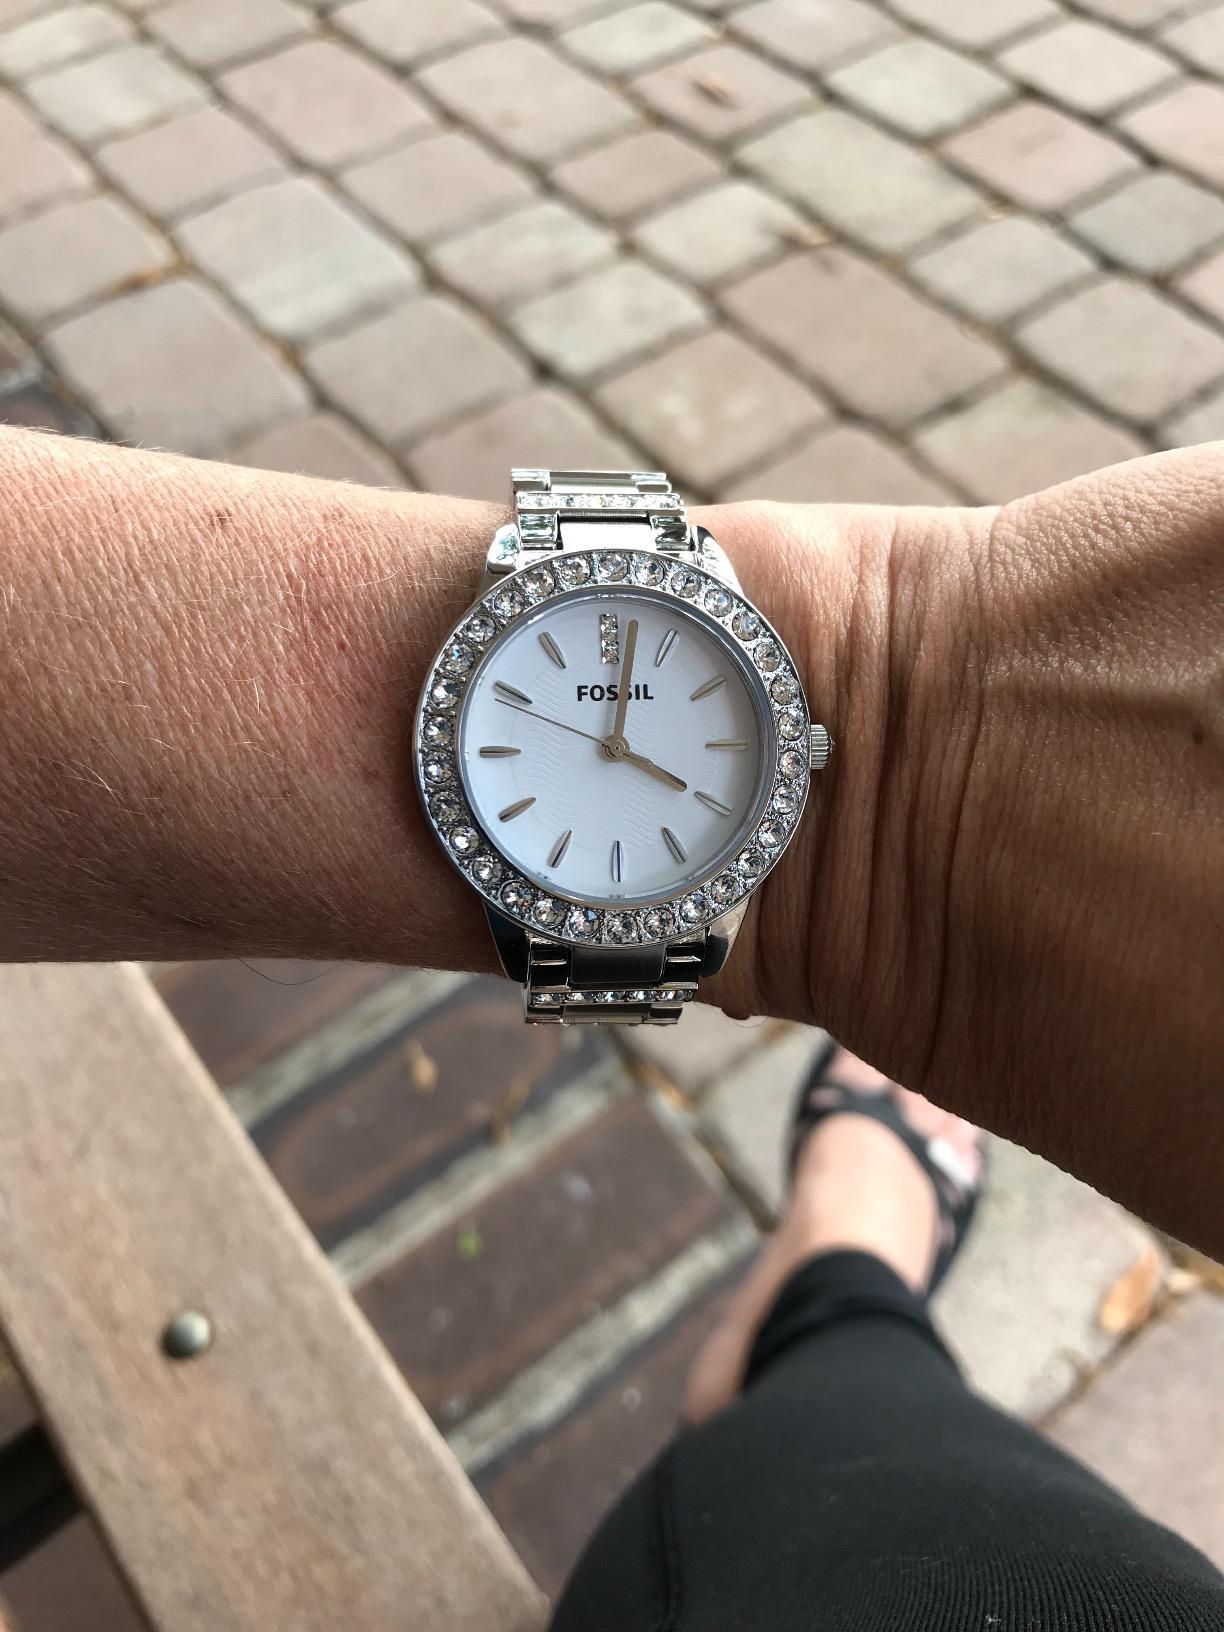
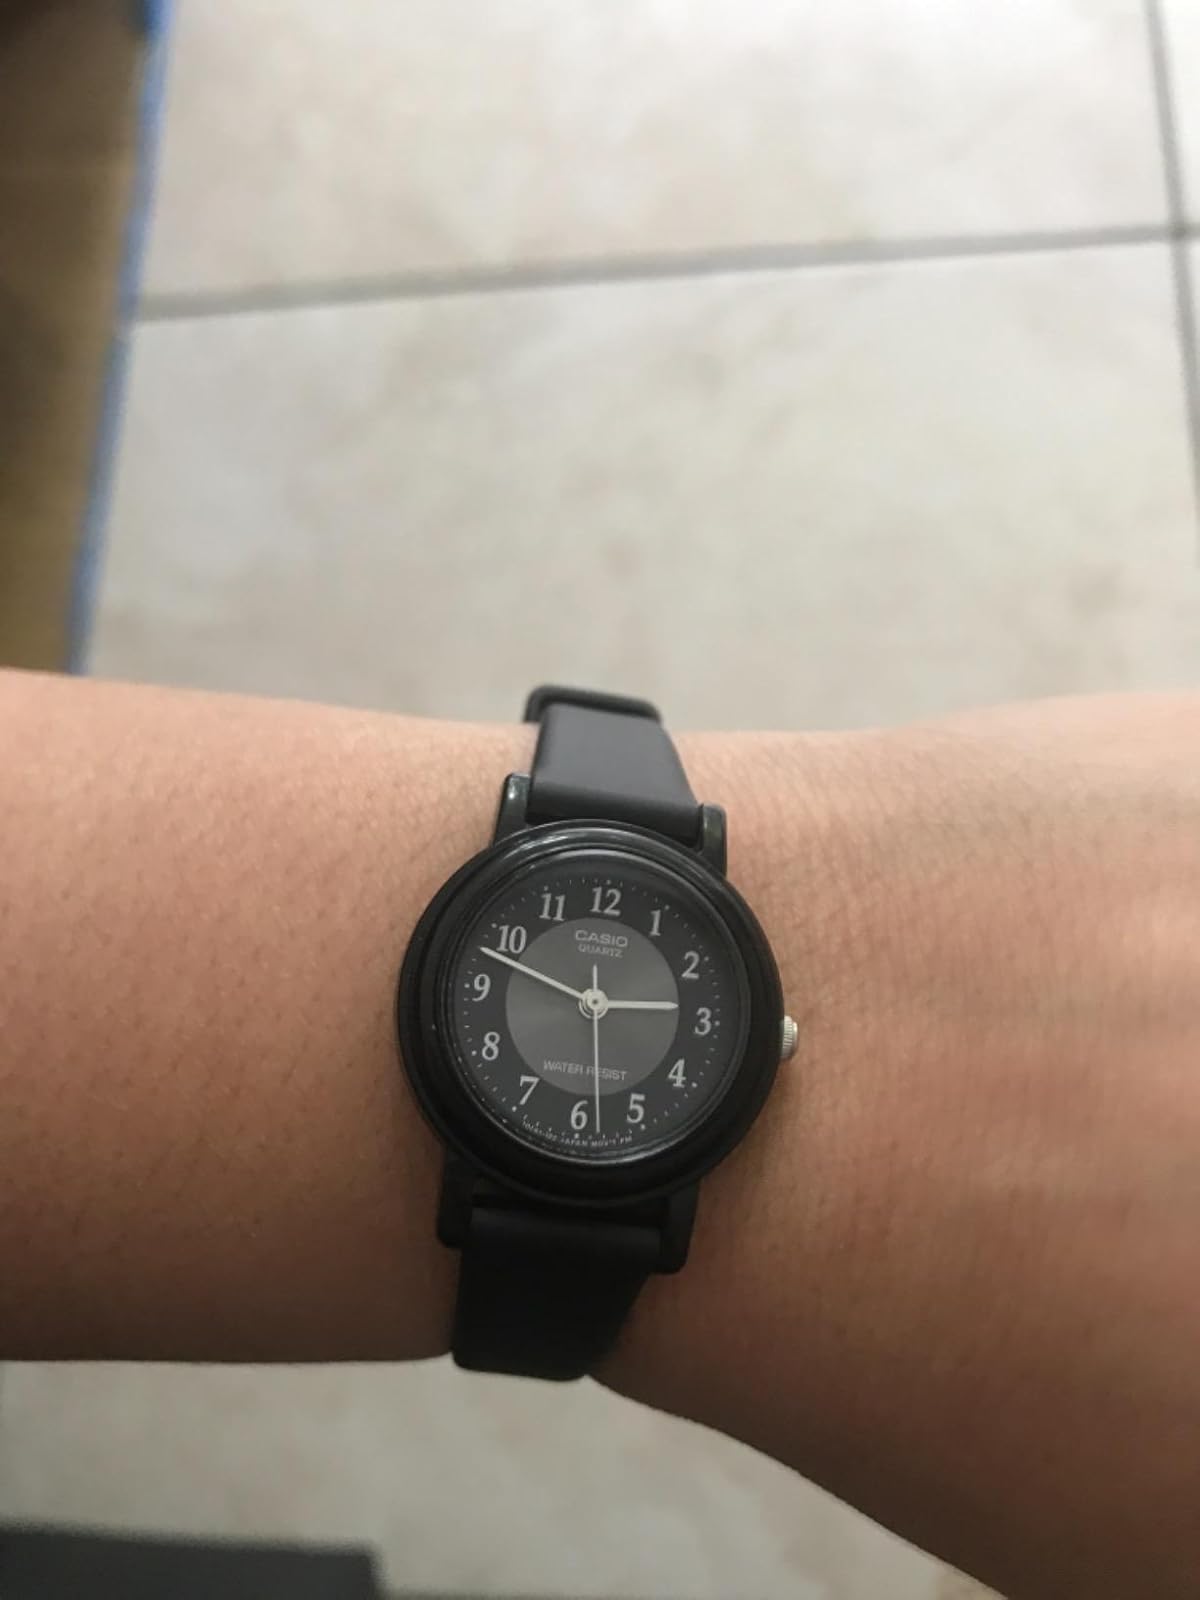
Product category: accessories_watch
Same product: no